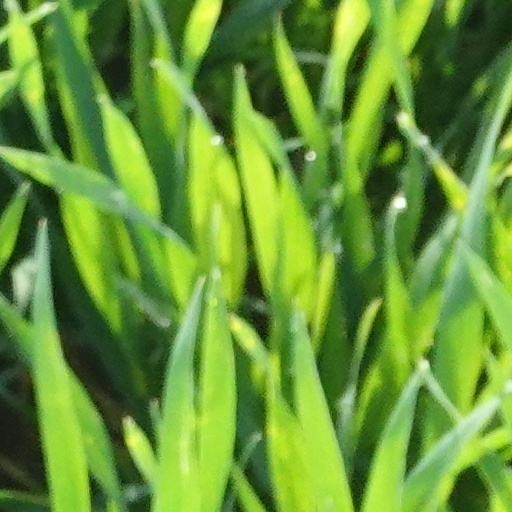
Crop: wheat